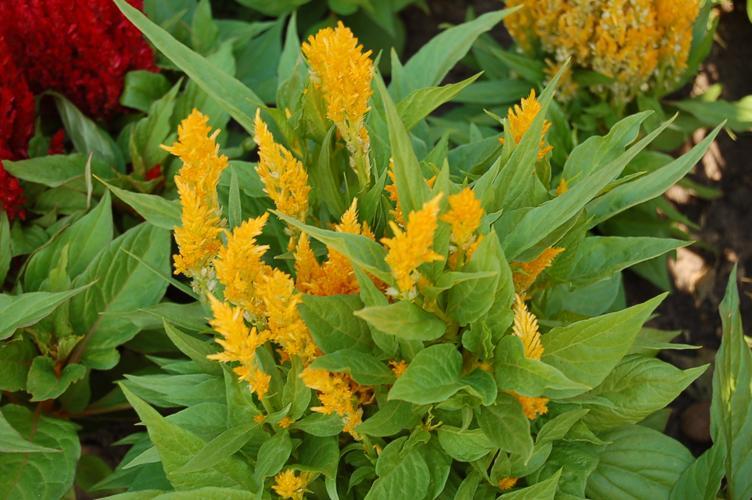
Label: prince of wales feathers